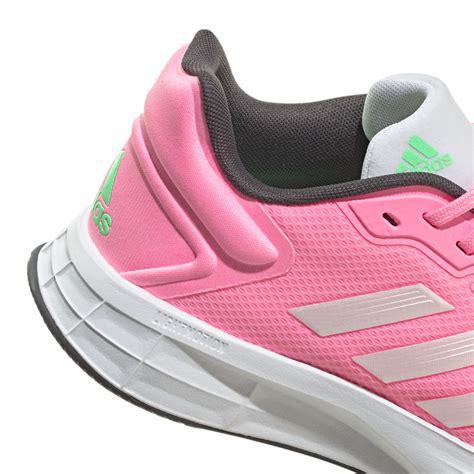
Brand: Adidas
Model: Duramo 10